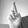
ASL letter: R